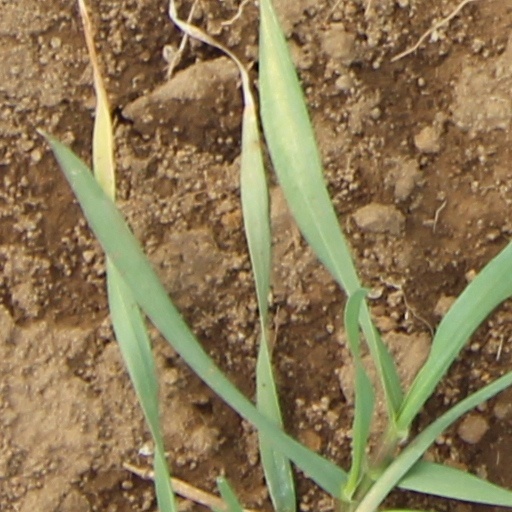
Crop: wheat